A. C. Gilbert's Discovery Village

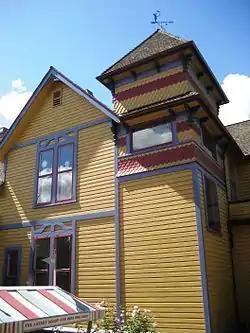

The Gilbert House Children's Museum is a private nonprofit 501(c)(3) children's museum within Riverfront Park located in Salem, Oregon, United States. Founded in 1989.